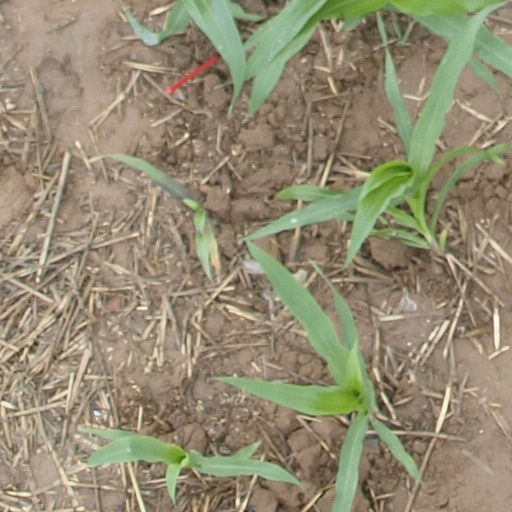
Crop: maize; corn